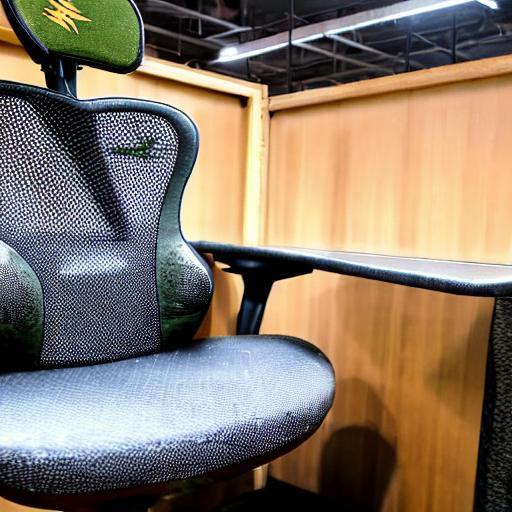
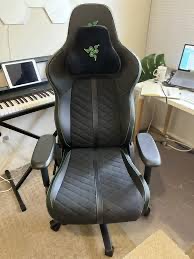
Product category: items_chair
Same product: no